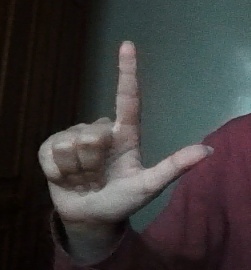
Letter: laam